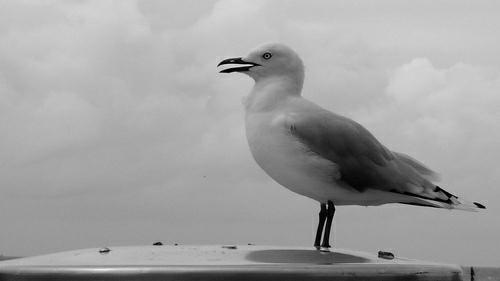
A photo of a western gull